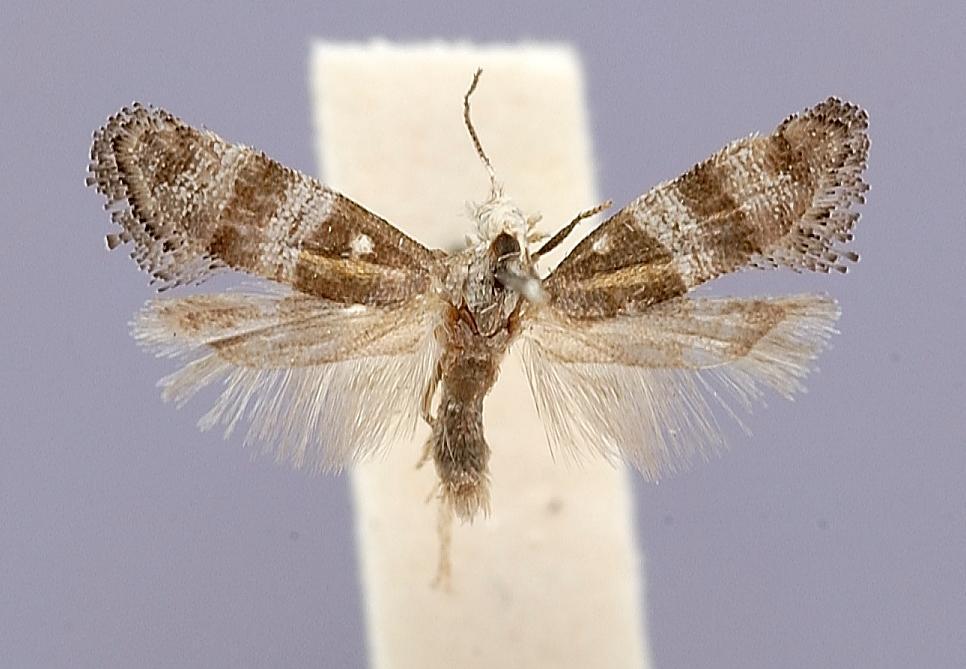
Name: Corticivora parva
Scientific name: Corticivora parva Brown, 1984
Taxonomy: Animalia, Arthropoda, Insecta, Lepidoptera, Tortricidae
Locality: Devil's Den State Park, Washington, Arkansas, United States
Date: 24 Jun 1966